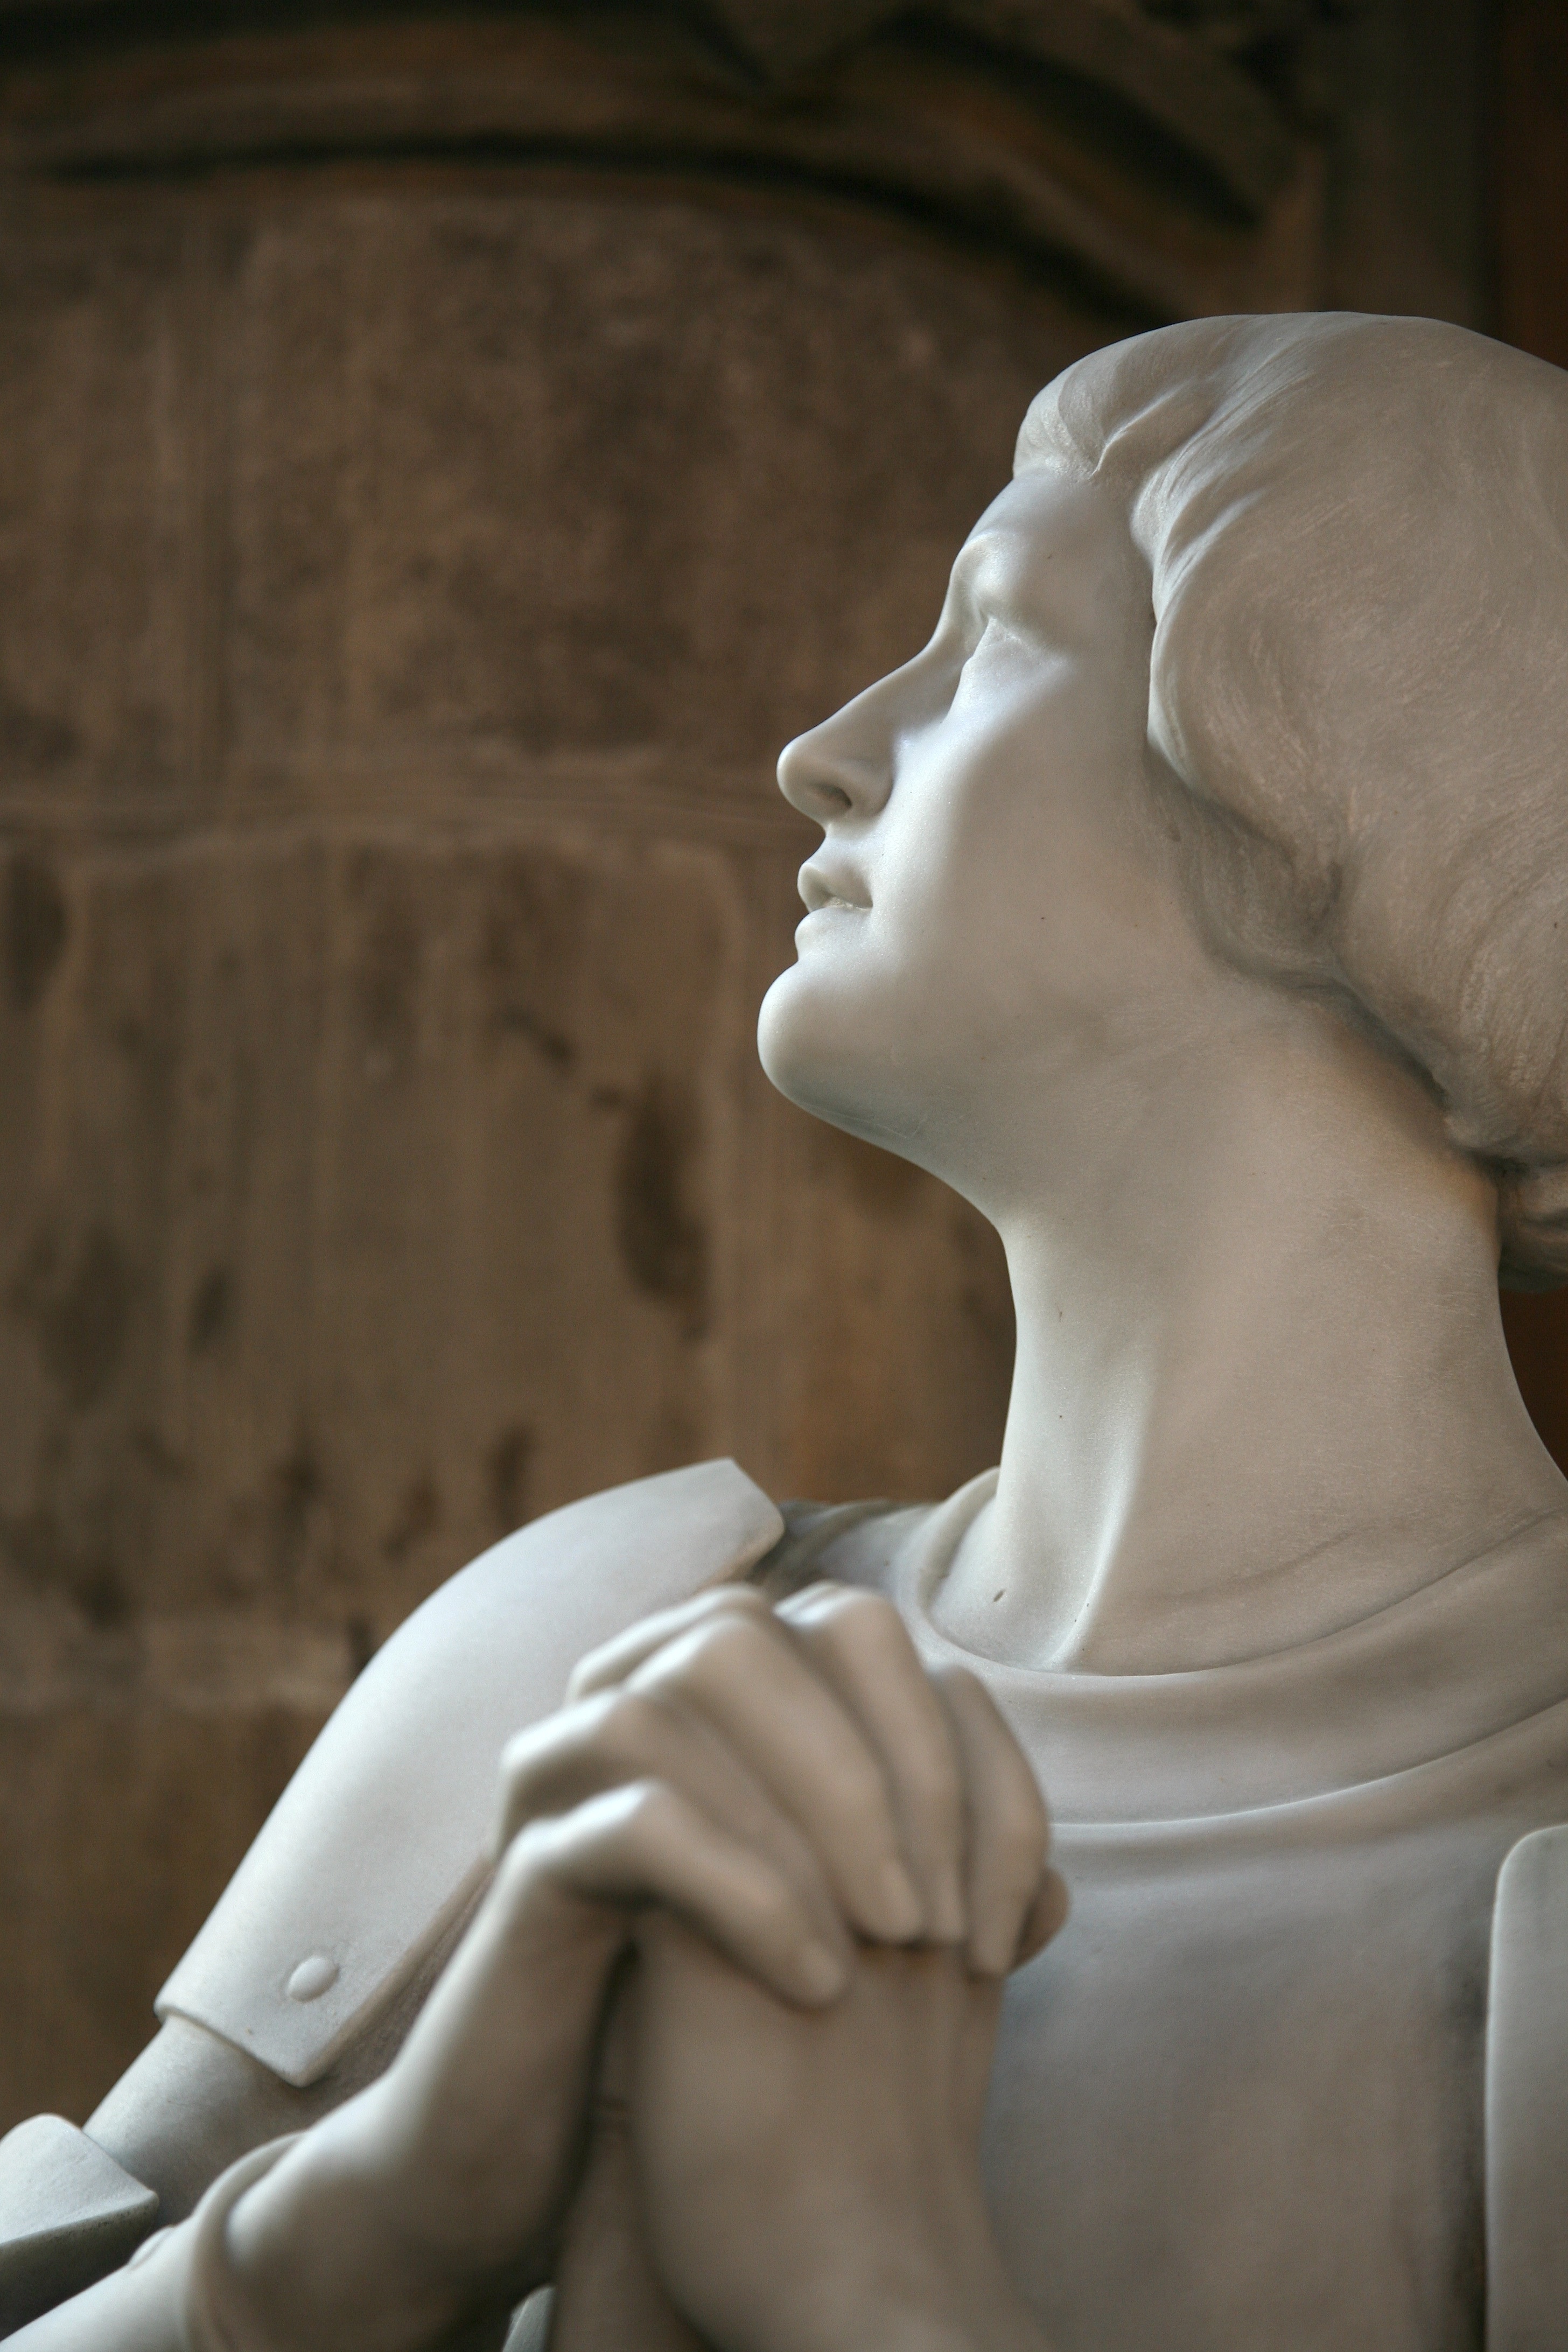
hand, woman, monument, statue, cathedral, close up, sculpture, art, temple, head, catedral, cathedrale, basilica, dom, basilique, kathedraal, cattedrale, katedra, moulins, ardeaglais, marbre, jeannedarc, joanofarc, themaidoforl ans, saintjoanofarc, ancient history, human positions, art model, classical sculpture